History of Oceania

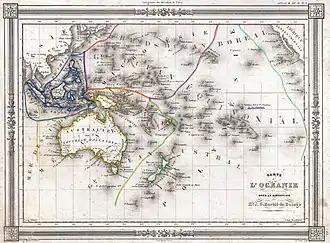
1852 map of Oceania by J.G. Barbie du Bocage, including subregions of Melanesia, Micronesia and Polynesia.

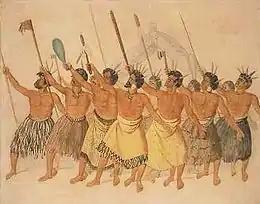
Māori war dance, New Zealand, circa 1850

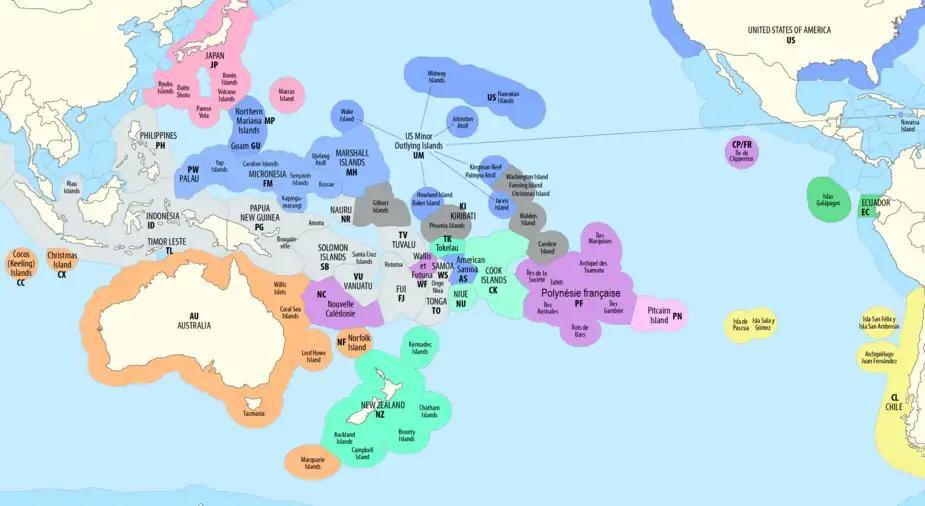
An exclusive economic zone map of the Pacific which excludes non-tropical islands

The history of Oceania includes the history of Australia, Easter Island, Fiji, Hawaii, New Zealand, Papua New Guinea, Western New Guinea and other Pacific island nations.